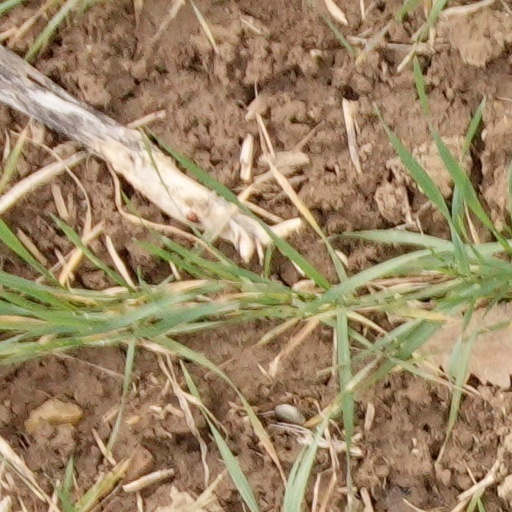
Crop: wheat